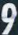
Number: 9